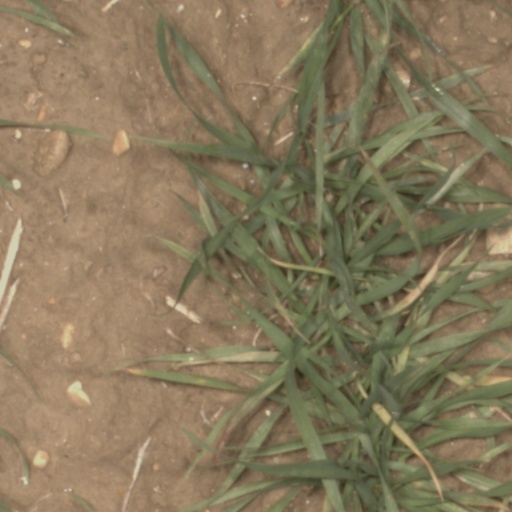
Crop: wheat